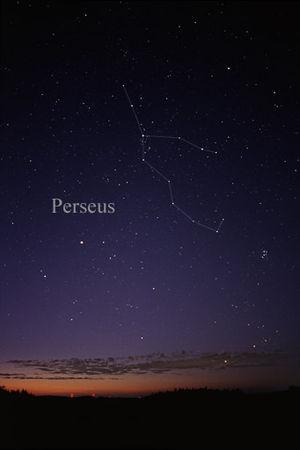
Persée est une constellation de l’hémisphère nord. Relativement grande, elle possède plusieurs étoiles brillantes, dont l’étoile variable Algol.